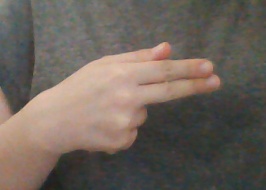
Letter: ghain